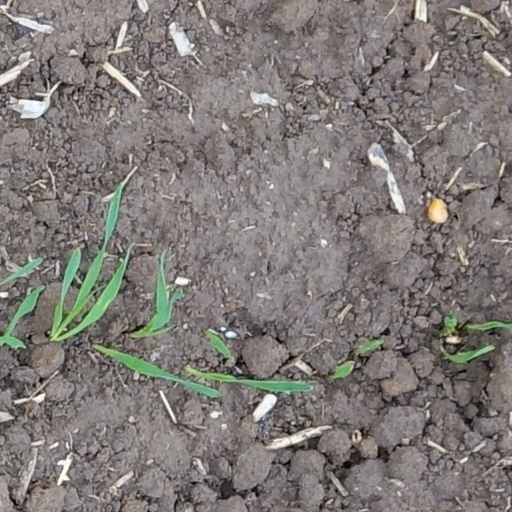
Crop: wheat